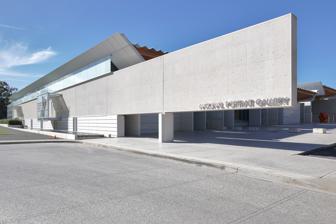
Building: National Portrait Gallery (Australia)
Country: Australia
Year built: 1998
Public art gallery in Canberra, Australia National Portrait Gallery National Portrait Gallery building Location in the Australian Capital Territory Show map of Australian Capital Territory National Portrait Gallery (Australia) (Australia) Show map of Australia Former name National Library of Australia , Old Parliament House Established May 1998 ; 26 years ago ( 1998-05 ) Location King Edward Terrace, Parkes , Canberra , Australian Capital Territory Coordinates 35°18′00″S 149°08′02″E / 35.3°S 149.133889°E / -35.3; 149.133889 Type Portrait gallery Architect Johnson Pilton Walker Employees 48.8 Public transit access Action buses Website portrait .gov .au The National Portrait Gallery , also known as the National Portrait Gallery of Australia ( NGA or NPGA ) in Canberra is a public art gallery containing portraits of prominent Australians. It was established in 1998 and moved to its present building on King Edward Terrace in December 2008. History In the early 1900s, the painter Tom Roberts was the first to propose that Australia should have a national portrait gallery, but it was not until the 1990s that the possibility began to take shape. The 1992 exhibition Uncommon Australians – developed by the gallery's founding patrons, Gordon and Marilyn Darling – was shown in Canberra and toured to four state galleries, igniting the idea of a national portrait gallery. In 1994, under the management of the National Library of Australia , the gallery's first exhibition was launched in Old Parliament House . It was a further four years before the appointment of Andrew Sayers as inaugural director signalled the establishment of the National Portrait Gallery as an institution in its own right, with a board, a budget and a brief to develop its own collection. The collection was established in May 1998, and the inaugural director, Andrew Sayers , appointed. At that time it was housed in a few rooms in Old Parliament House and in a nearby gallery on Commonwealth Place . The opening of displays in the refurbished Parliamentary Library and two adjacent wings of Old Parliament House in 1999 endorsed the gallery's status and arrival as an independent institution. While the spaces of Old Parliament House proved adaptable to the National Portrait Gallery's programs, its growing profile and collection necessitated the move to a dedicated building. Funding for the A$87 million building was provided in the 2005 federal budget and Sydney -based architectural firm Johnson Pilton Walker was awarded the job of creating the gallery, with construction commencing in December 2006. The new National Portrait Gallery opened to the public on 4 December 2008 on King Edward Terrace, beside the High Court of Australia , by prime minister Kevin Rudd . The permanent collection The portrait gallery contains portraits of prominent Australians (by birth or association) who are important in their field of endeavour, or whose life sets them apart as an individual of long-term public interest. In 2020, the National Portrait Gallery’s permanent collection stands at approximately 3000 portraits across a range of mediums – including photography, painting, drawing, multimedia, sculpture and textiles – and continues to grow through an acquisition and commissioning program tied to a judiciously applied collection criteria. Prizes There are two exhibitions presented as the gallery's "National Portrait Prizes". National Photographic Portrait Prize The gallery’s National Photographic Portrait Prize (NPPP) is an annual award for Australian photographers, as of 2022 [update] worth A$30,000 . Darling Portrait Prize In March 2020 the inaugural Darling Portrait Prize for painted portraits, featuring a A$75,000 winner's prize, was established in honour of L. Gordon Darling AC CMG (1921-2015), who was a key founder of the National Portrait Gallery. This is a biennial prize. Winners 2020: Anthea da Silva, for her portrait of dancer and choreographer Elizabeth Cameron Dalman 2022: Jaq Grantford , for her self-portrait The building The western face of the National Portrait Gallery building Won through an open international design competition by Johnson Pilton Walker in 2005, the 14,000 square metres (150,000 sq ft) building provides exhibition space for approximately 500 portraits in a simple configuration of day-lit galleries. The external form of the building responds to its site by using the building's geometry to connect with key vistas and alignments around the precinct. A series of five bays, each more than 70 metres (230 ft) long, are arranged perpendicular to the Land Axis referring to Walter Burley Griffin ’s early concepts for the National Capital. The National Portrait Gallery features a sequence of spaces leading from the Entrance Court defined by the two large cantilever concrete blades on the eastern side of the building, through the foyer to the fantastic gallery spaces. Each gallery receives controlled natural light from translucent glazed clerestory windows and views to the outside. In April 2019, the gallery was closed for several months for rectification work to maintain the integrity of its building. The gallery reopened in September 2019. Governance The National Portrait Gallery of Australia (NGPA), usually referred to simply as the National Portrait Gallery (NGA), is an Australian Government agency, governed by the Board of the National Portrait Gallery of Australia (NGPA). As of December 2022 [update] the board is chaired by Penny Fowler. Directors Andrew Sayers was inaugural director, appointed in May 1998. Angus Trumble was director for a five-year term from around 2014 until the end of 2018. Karen Quinlan AM was appointed director with effect from December 2018. She was formerly director of Bendigo Art Gallery for 18 years, and curator for three years before that. At the time of her appointment she was also Professor of Practice at the La Trobe Art Institute at Bendigo. Quinlan was made a Member of the Order of Australia in the 2019 Australia Day Honours list, "for her significant service to the visual arts and to higher education." In August 2022 Quinlan was appointed chief executive of Arts Centre Melbourne , with the new role starting on 3 October 2022. Trent Birkett took over as acting director in October 2022, until Bree Pickering began a five-year appointment in April 2023. Events Andrew Sayers Memorial Lecture The Andrew Sayers Memorial Lecture is held annually, in honour of the inaugural curator of the NPGA Andrew Sayers . The inaugural lecture was given by artist Tim Bonyhady, the subject of Sayers' 2015 entry for the Archibald Prize . In 2019, the lecture was given by gallery director Karen Quinlan. On 27 April 2023 Stephen Page , former artistic director of Bangarra Dance Theatre , delivered his lecture titled "Clanship". He talked about cultural connections relating to family, Aboriginal kinship , Aboriginal identity , and relationships with the wider world, including Native American Indians and Canadian First Nations peoples. The lecture was streamed live. On 31 July 2024, writer, broadcaster, and cultural commentator Benjamin Law looked at contemporary portraiture and the press in his lecture. References